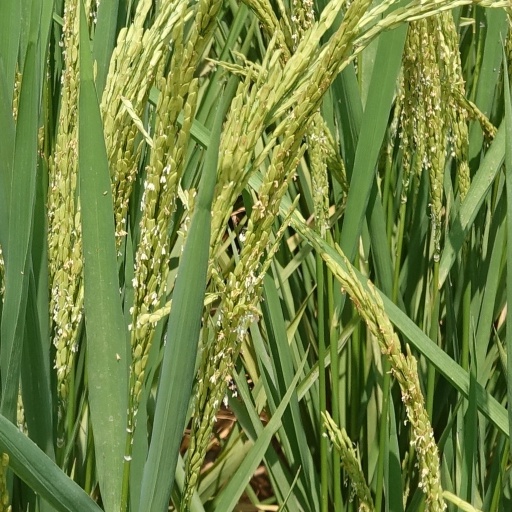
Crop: rice